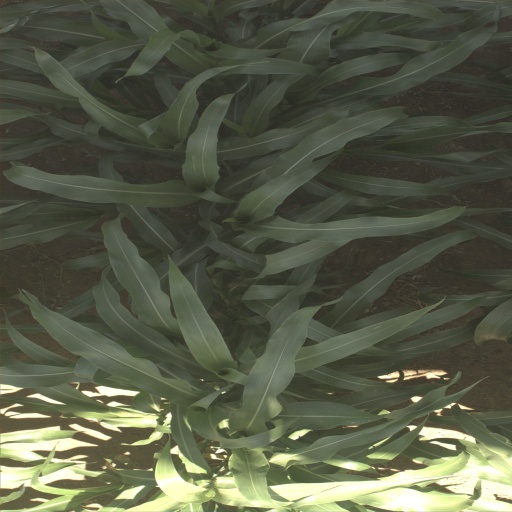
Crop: sorghum